Andrey Demanov

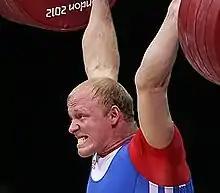
Demanov in 2012 Summer Olympics

Andrey Yuriyevich Demanov (born 15 July 1985) is a Russian weightlifter. He competed for Russia at the 2012 Summer Olympics, originally finishing fourth in the men's middleheavyweight category (-94 kg).